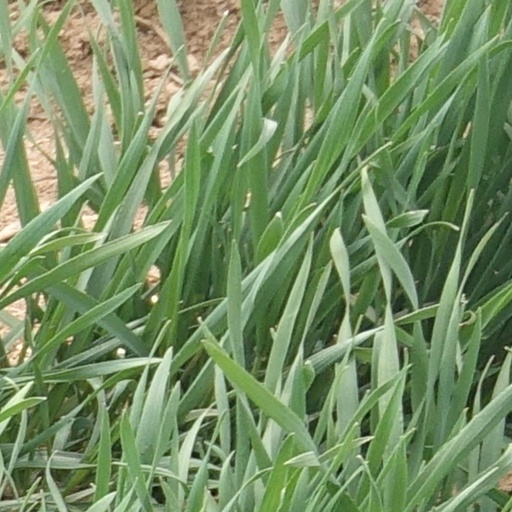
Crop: wheat